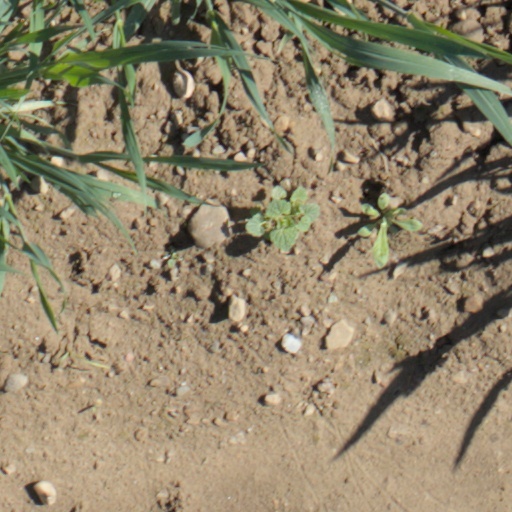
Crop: wheat